Robot City (video game)

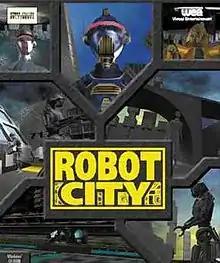
Boxart

Robot City is a graphic adventure game developed by Brooklyn Multimedia and published by Byron Preiss Multimedia. It was released on December 31, 1995 for Macintosh and Windows 95. It is a point-and-click mystery game in which the player controls Derec, the main character in Isaac Asimov's "Robot City" novels.